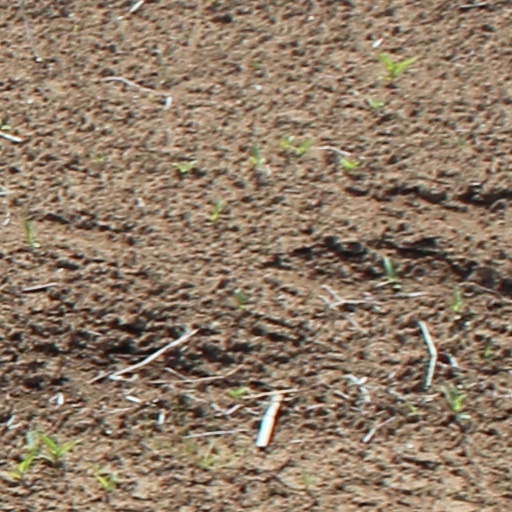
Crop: wheat